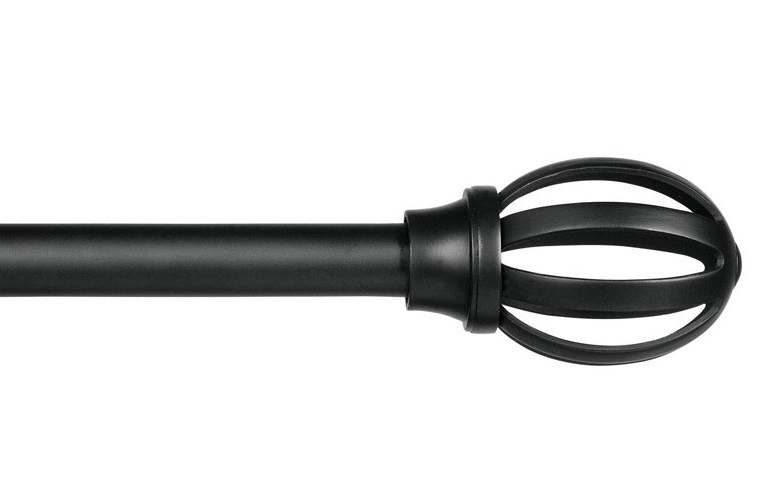
Kenney KN75240 Fast Fit Adjustable Curtain Rod, Black, Steel, 66" x 5/8"
Highlights: Material: Steel Color: Black Fast Fit Maximum Length: 66" Product Diameter: 5/8" Hardware Included Minimum Length: 36" Adjustable Length Fast Fit collection offers a full line of decorative curtain rods that install quickly and easily Lilly cage design Installs easily using finishing nails Heavy duty steel construction to ensure your rod and brackets remain in place
Brand: Kenney
Category: Home & Garden > Decor > Window Treatment Accessories > Curtain & Drape Rods